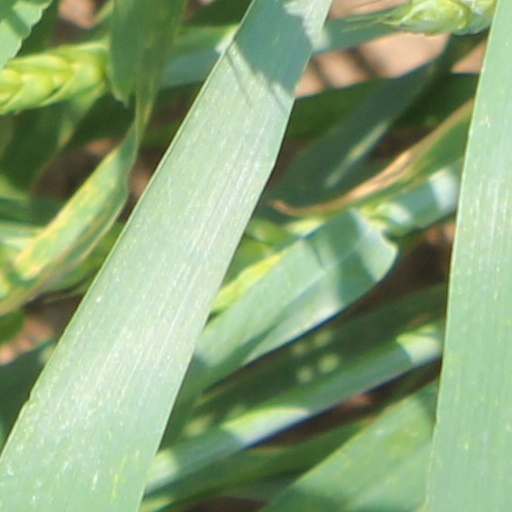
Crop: wheat